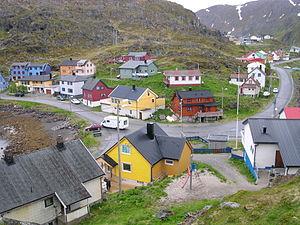
Kamøyvær est un village du comté de Finnmark, dans le nord de la Norvège.